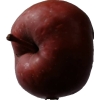
Label: Apple 18